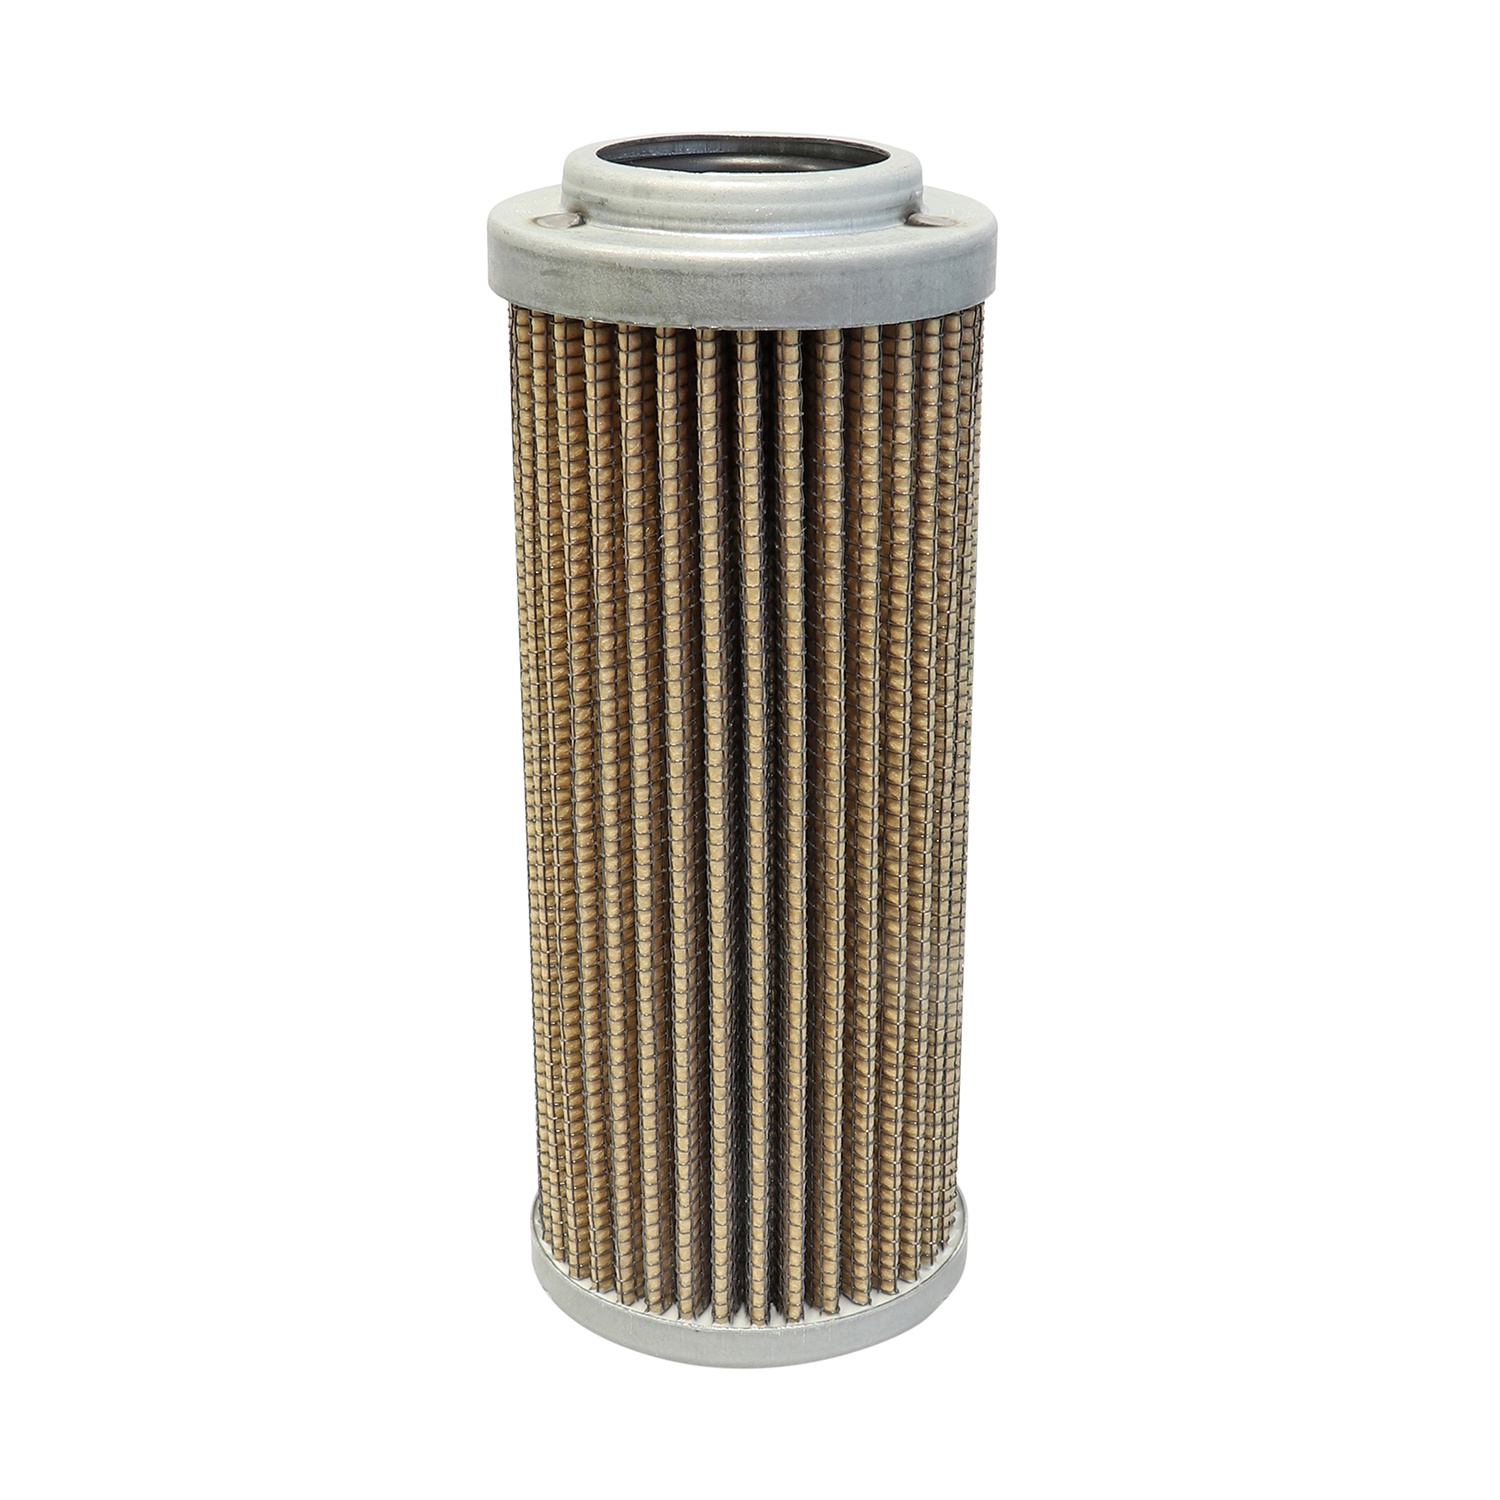
Stauff SL-010-K-20-B
Replacement Filter Element for Pressure Filters Micron Rating: 20 µm Material: Filter Paper Outer Diameter (mm): 45,5 Inner Diameter (mm): 25,6 Length (mm): 112,5 Sealing: NBR, β ratio >2
Brand: Stauff
Category: Electronics > Print, Copy, Scan & Fax > Printer, Copier & Fax Machine Accessories > Printer Consumables > Printer Filters > Ozone Printer Filters